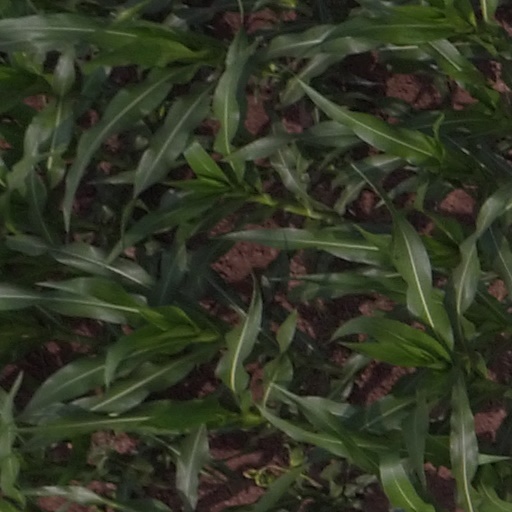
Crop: maize; corn